Omrides

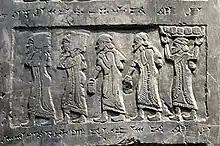
Part of the gift-bearing Israelite delegation of King Jehu, Black Obelisk, 841–840 BCE.

In addition, the Black Obelisk of King Shalmaneser III of Assyria, usually dated to 841-840 BCE, names Jehu as a "son of Omri." (The reign of Jehu is usually given as 841–814 BCE.)